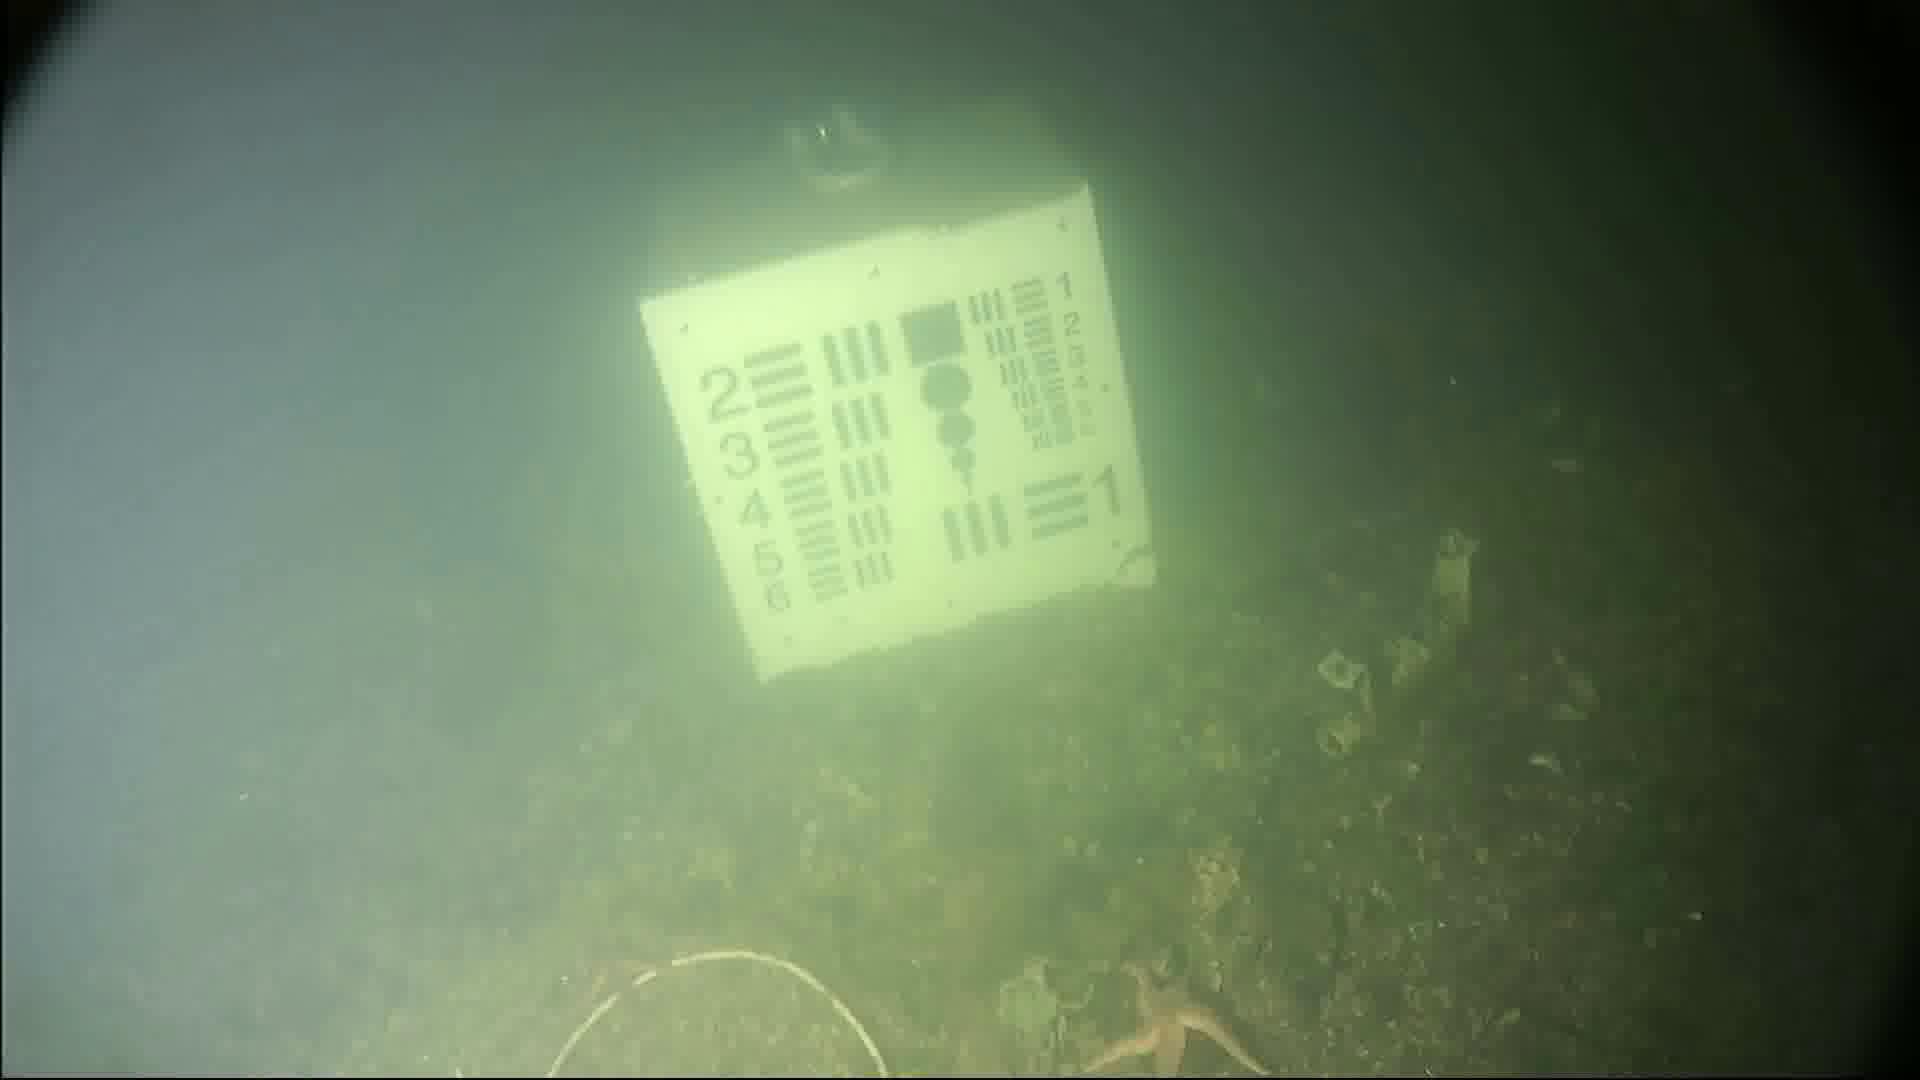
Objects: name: starfish
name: crab